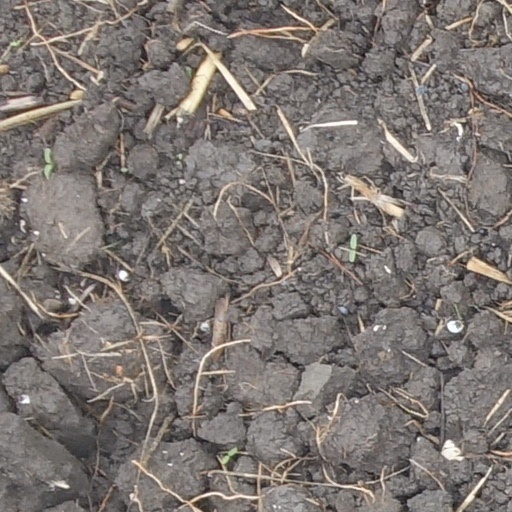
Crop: wheat